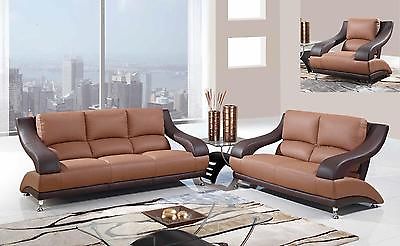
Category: sofa